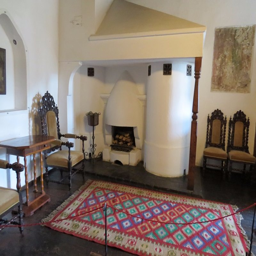
small fireplaces in every room of the castle .